Partitas for keyboard (Bach)

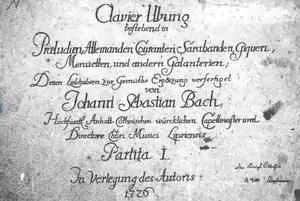
Title page of the first partita, printed in 1726 by Balthasar Schmid of Nuremberg

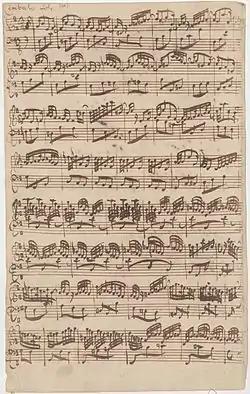
Autograph manuscript (1725) of Allegro for solo harpsichord from first version of Bach's sixth sonata for obbligato harpsichord and violin, BWV 1019a, later incorporated as "Corrente" in sixth partita, BWV 830.

The six partitas for keyboard form the last set of suites that Bach composed, and are the most technically demanding of the three. They were composed between 1725 and 1730 or 1731. As with the French and English Suites, the autograph manuscript of the Partitas is no longer extant.